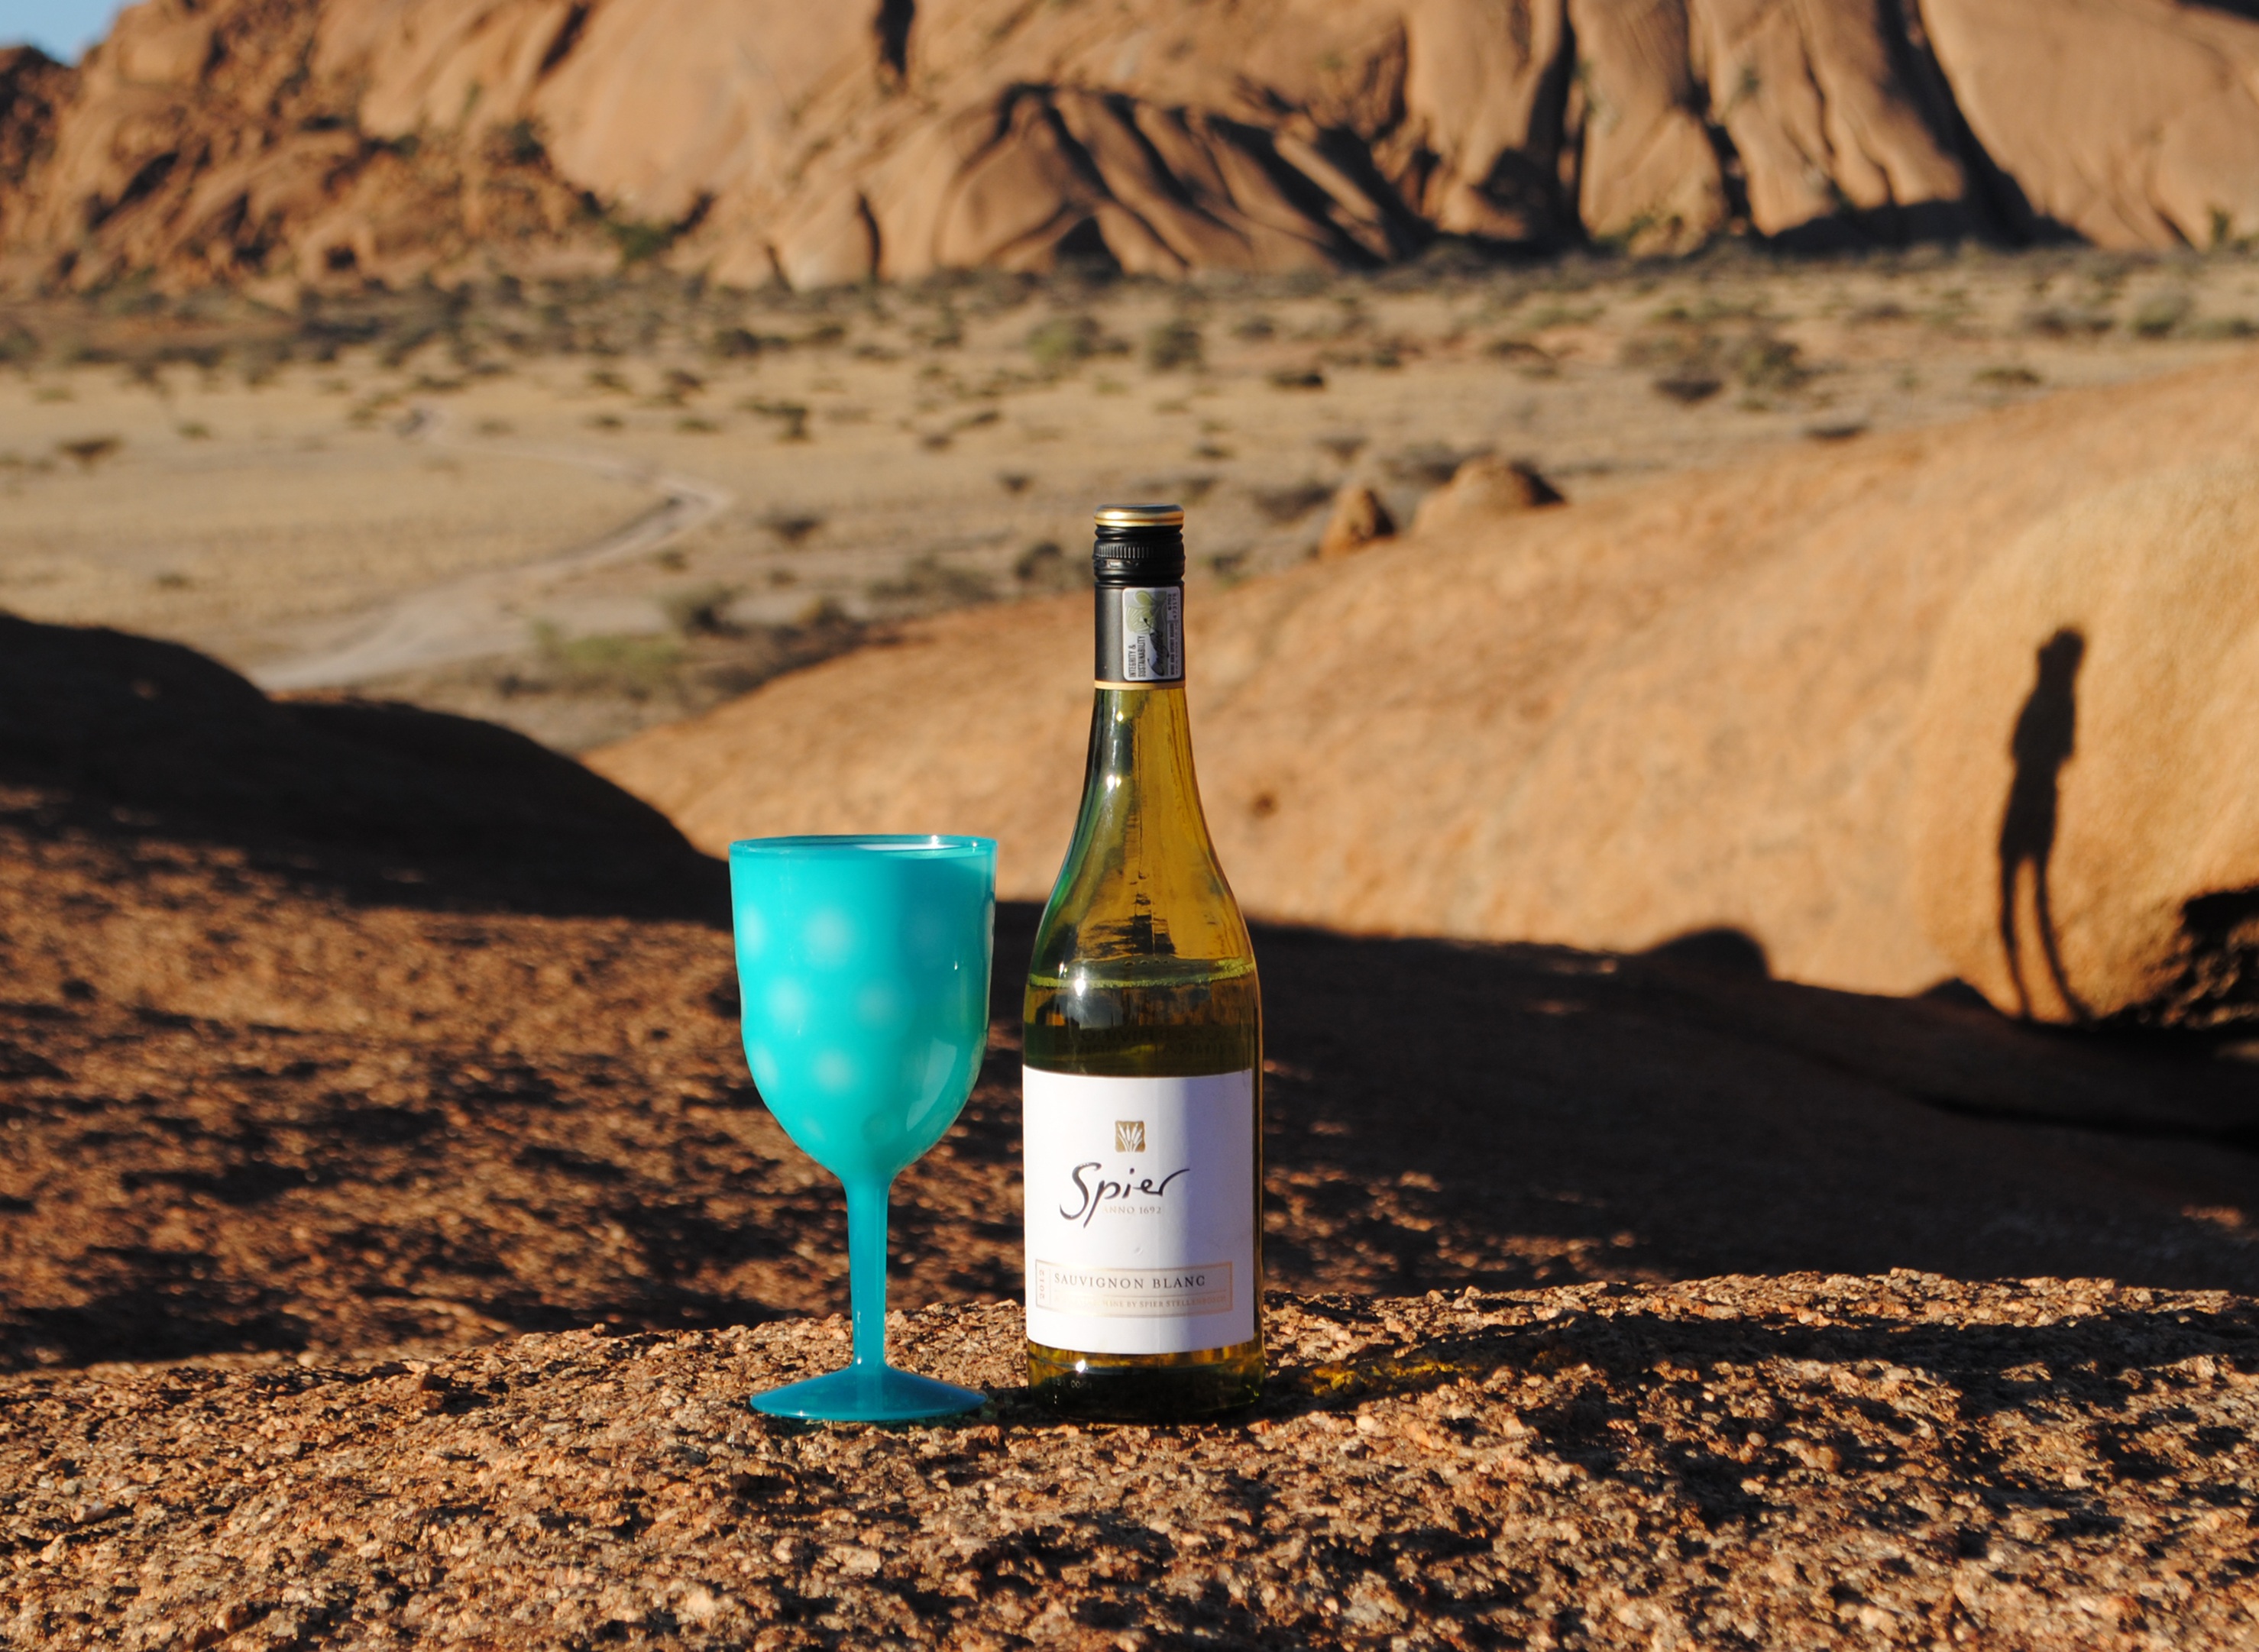
sunset, wine, africa, soil, drink, bottle, camping, wine bottle, namibia, alcoholic beverage, spitzkoppe, sundowner, distilled beverage